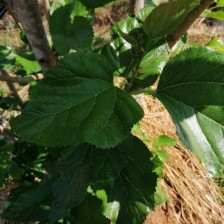
Variety: Buriram60